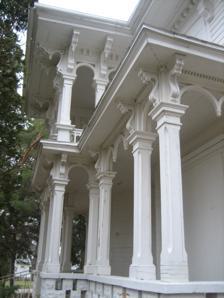
Building: Charles H. Hibbard House
Country: United States of America
Year built: 1846
Historic house in Illinois, United States United States historic place Charles H. Hibbard House U.S. National Register of Historic Places The Charles H. Hibbard "Cupola" House in Marengo, Illinois. Show map of Illinois Show map of the United States Location 413 W. Grant Hwy., Marengo, Illinois Coordinates 42°14′53.89″N 88°36′45.46″W / 42.2483028°N 88.6126278°W / 42.2483028; -88.6126278 Area less than one acre Built 1846. Architectural style Italianate NRHP reference No. 79003113 Added to NRHP February 14, 1979 The Charles H. Hibbard House , in the McHenry County city of Marengo, Illinois , has been listed on the National Register of Historic Places since 1979. The home, also known as the Cupola House , stood unoccupied on Grant Highway as of January 2007. In recent years the home had been classified by the Landmarks Preservation Council of Illinois (LPCI) as one of the state's threatened landmarks. In 2003 the property was listed on LPCI's "top ten most endangered" list. Some time after its 2003 the home underwent some renovation and no longer appears dilapidated on its exterior, as it did in a 2003 photo featured by the LPCI. In 2003 the house was listed as a landmark by the city of Marengo. Architecture The home is a distinctive example of Italianate architecture. The home's namesake as Cupola House comes from the octagonal cupola on its roof which provides ventilation and it is thought served as a lookout tower during the Civil War . the first floor has two back bedrooms believed to have been servant's quarters at one time. Upstairs, on the second floor, there are six bedrooms, a long hallway, a back staircase and bathroom . History The Hibbard House has a fairly illustrious history, as houses go. Construction began in 1846 at the behest of Charles Hibbard, in 1847 the home was complete and the Hibbard's moved in. The home was constructed as an exact replica of Hibbard's childhood home and contains 14 rooms. Construction cost somewhere around $16,000. The property that the home is on was purchased as a 7-acre (28,000 m 2 ) plot from Christopher Sponable. Hibbard came to Marengo by way of Charleston, South Carolina . He was one of Marengo's first storekeepers and was a known horticulturalist who was renowned for his produce . During the Civil War it is thought that the home was used as a safe stop for runaway slaves . The cupola played a key role in that if it was safe to stop, for food and lodging, a light would be hung in the cupola window . The home also contained a secret, underground room in the yard, it had a hidden entrance near the front porch. Hibbard died in Lawson, Missouri in 1872 and by 1874 the home was owned by Joseph Dietz who ran a machine shop in Marengo around 1877. Dietz married Caroline Sponable, the first white child to be born in Seneca Township. Dietz owned the home until 1894 when records show that A.H. (C.H or H.L.) Hale bought the home and held it until 1950. A local teacher , Jane Stanford, purchased the home in 1950 and owned it until 1955. Stanford was well known as an educator and community leader. Mr. and Mrs. Francis (Mary) Muzzy owned the home from 1956 to 1980. Jane Stanford's niece, Mary Stanford Muzzy (daughter of Charles Stanford, Jane's brother) and her husband purchased the home from her aunt's estate. Mary S. Muzzy Neal has owned the home since 1980. Mary Susan Neal lives in California and created a life there since before 1972 when she was admitted the state bar of California as an attorney. Notes